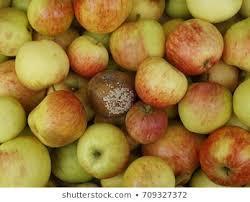
Label: apples